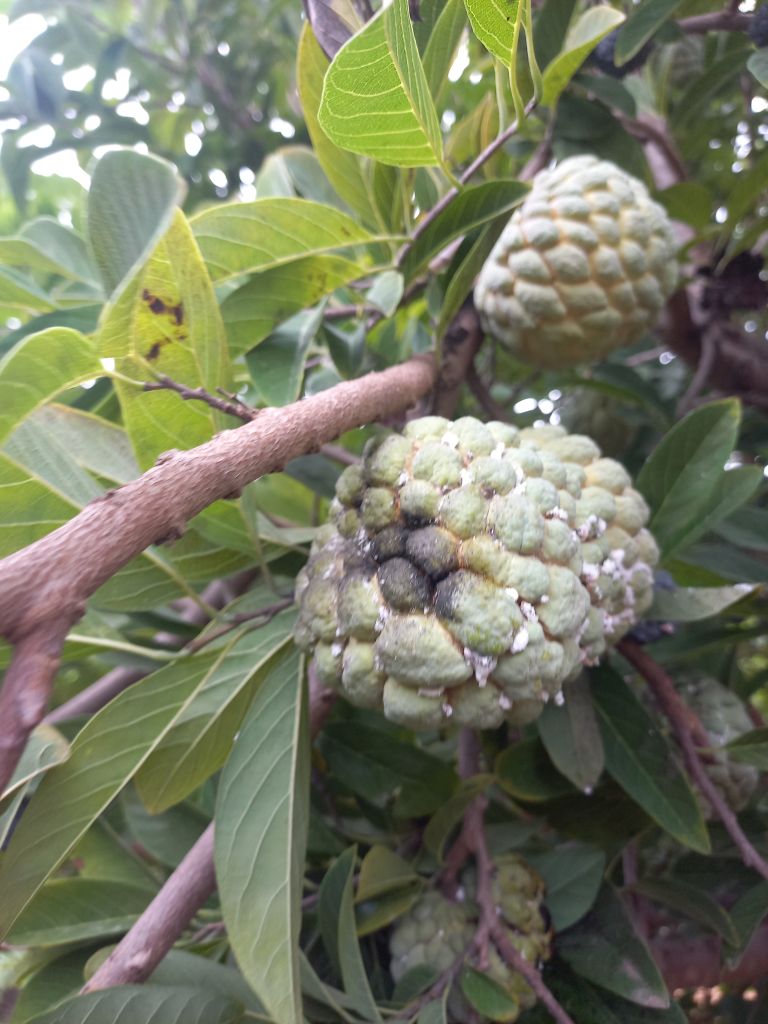
Disease label: Diplodia Rot